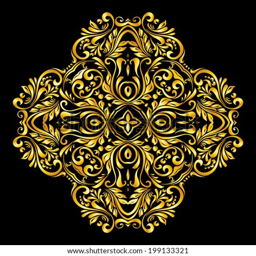
vector gold elements similar a flower on black background